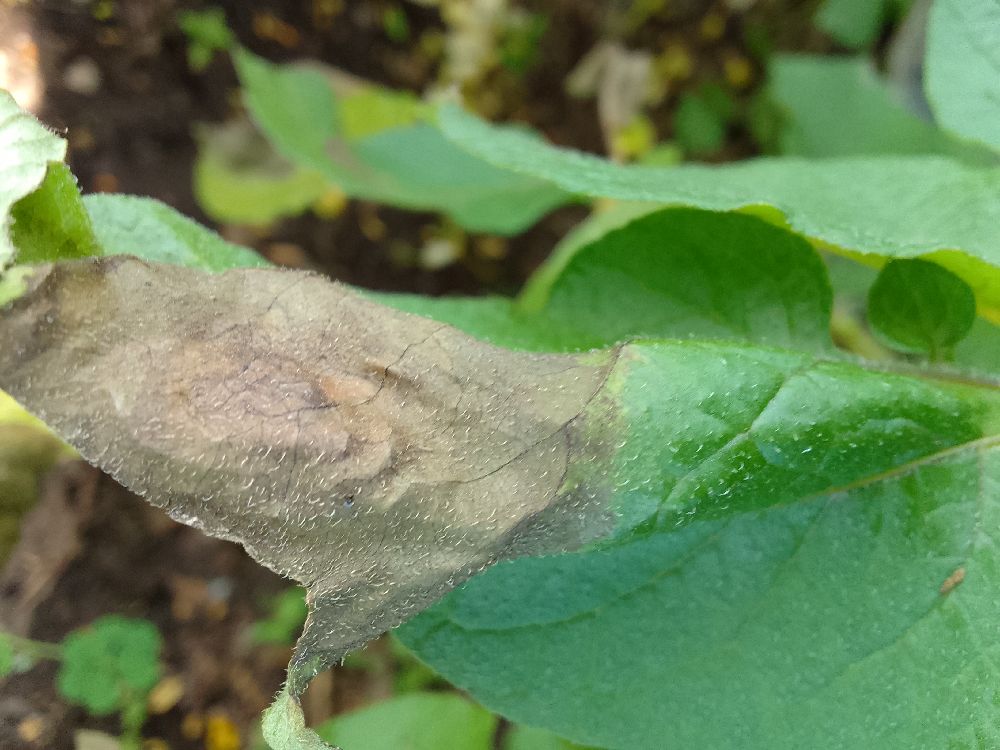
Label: Late blight